Landscape Institute

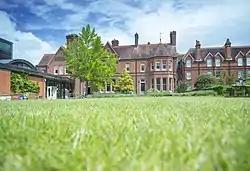
The Landscape Institute's Library and Archive is housed at the Museum of English Rural Life in Reading

LI members include landscape designers, landscape managers, landscape planners, landscape scientists and urban designers.